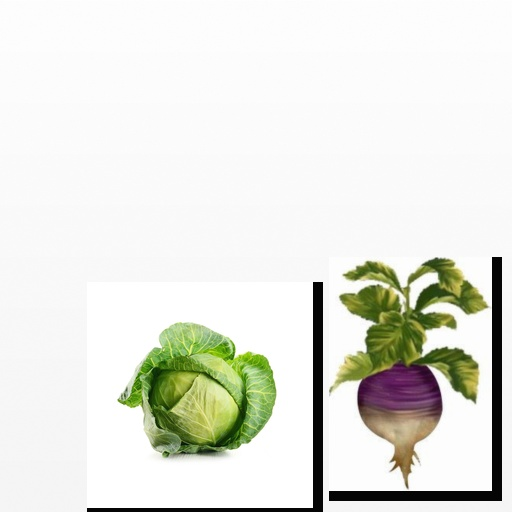
Food items: cabbage, turnip